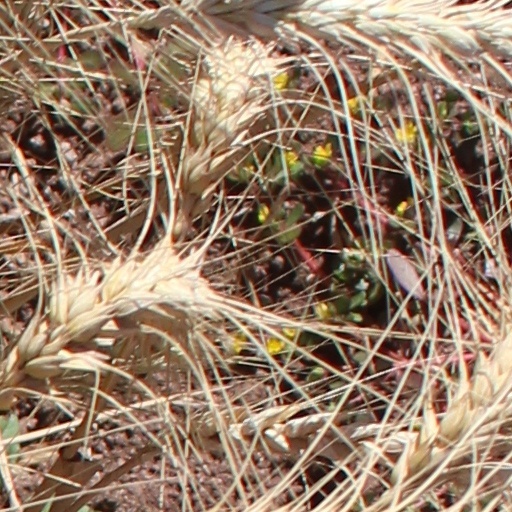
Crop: wheat